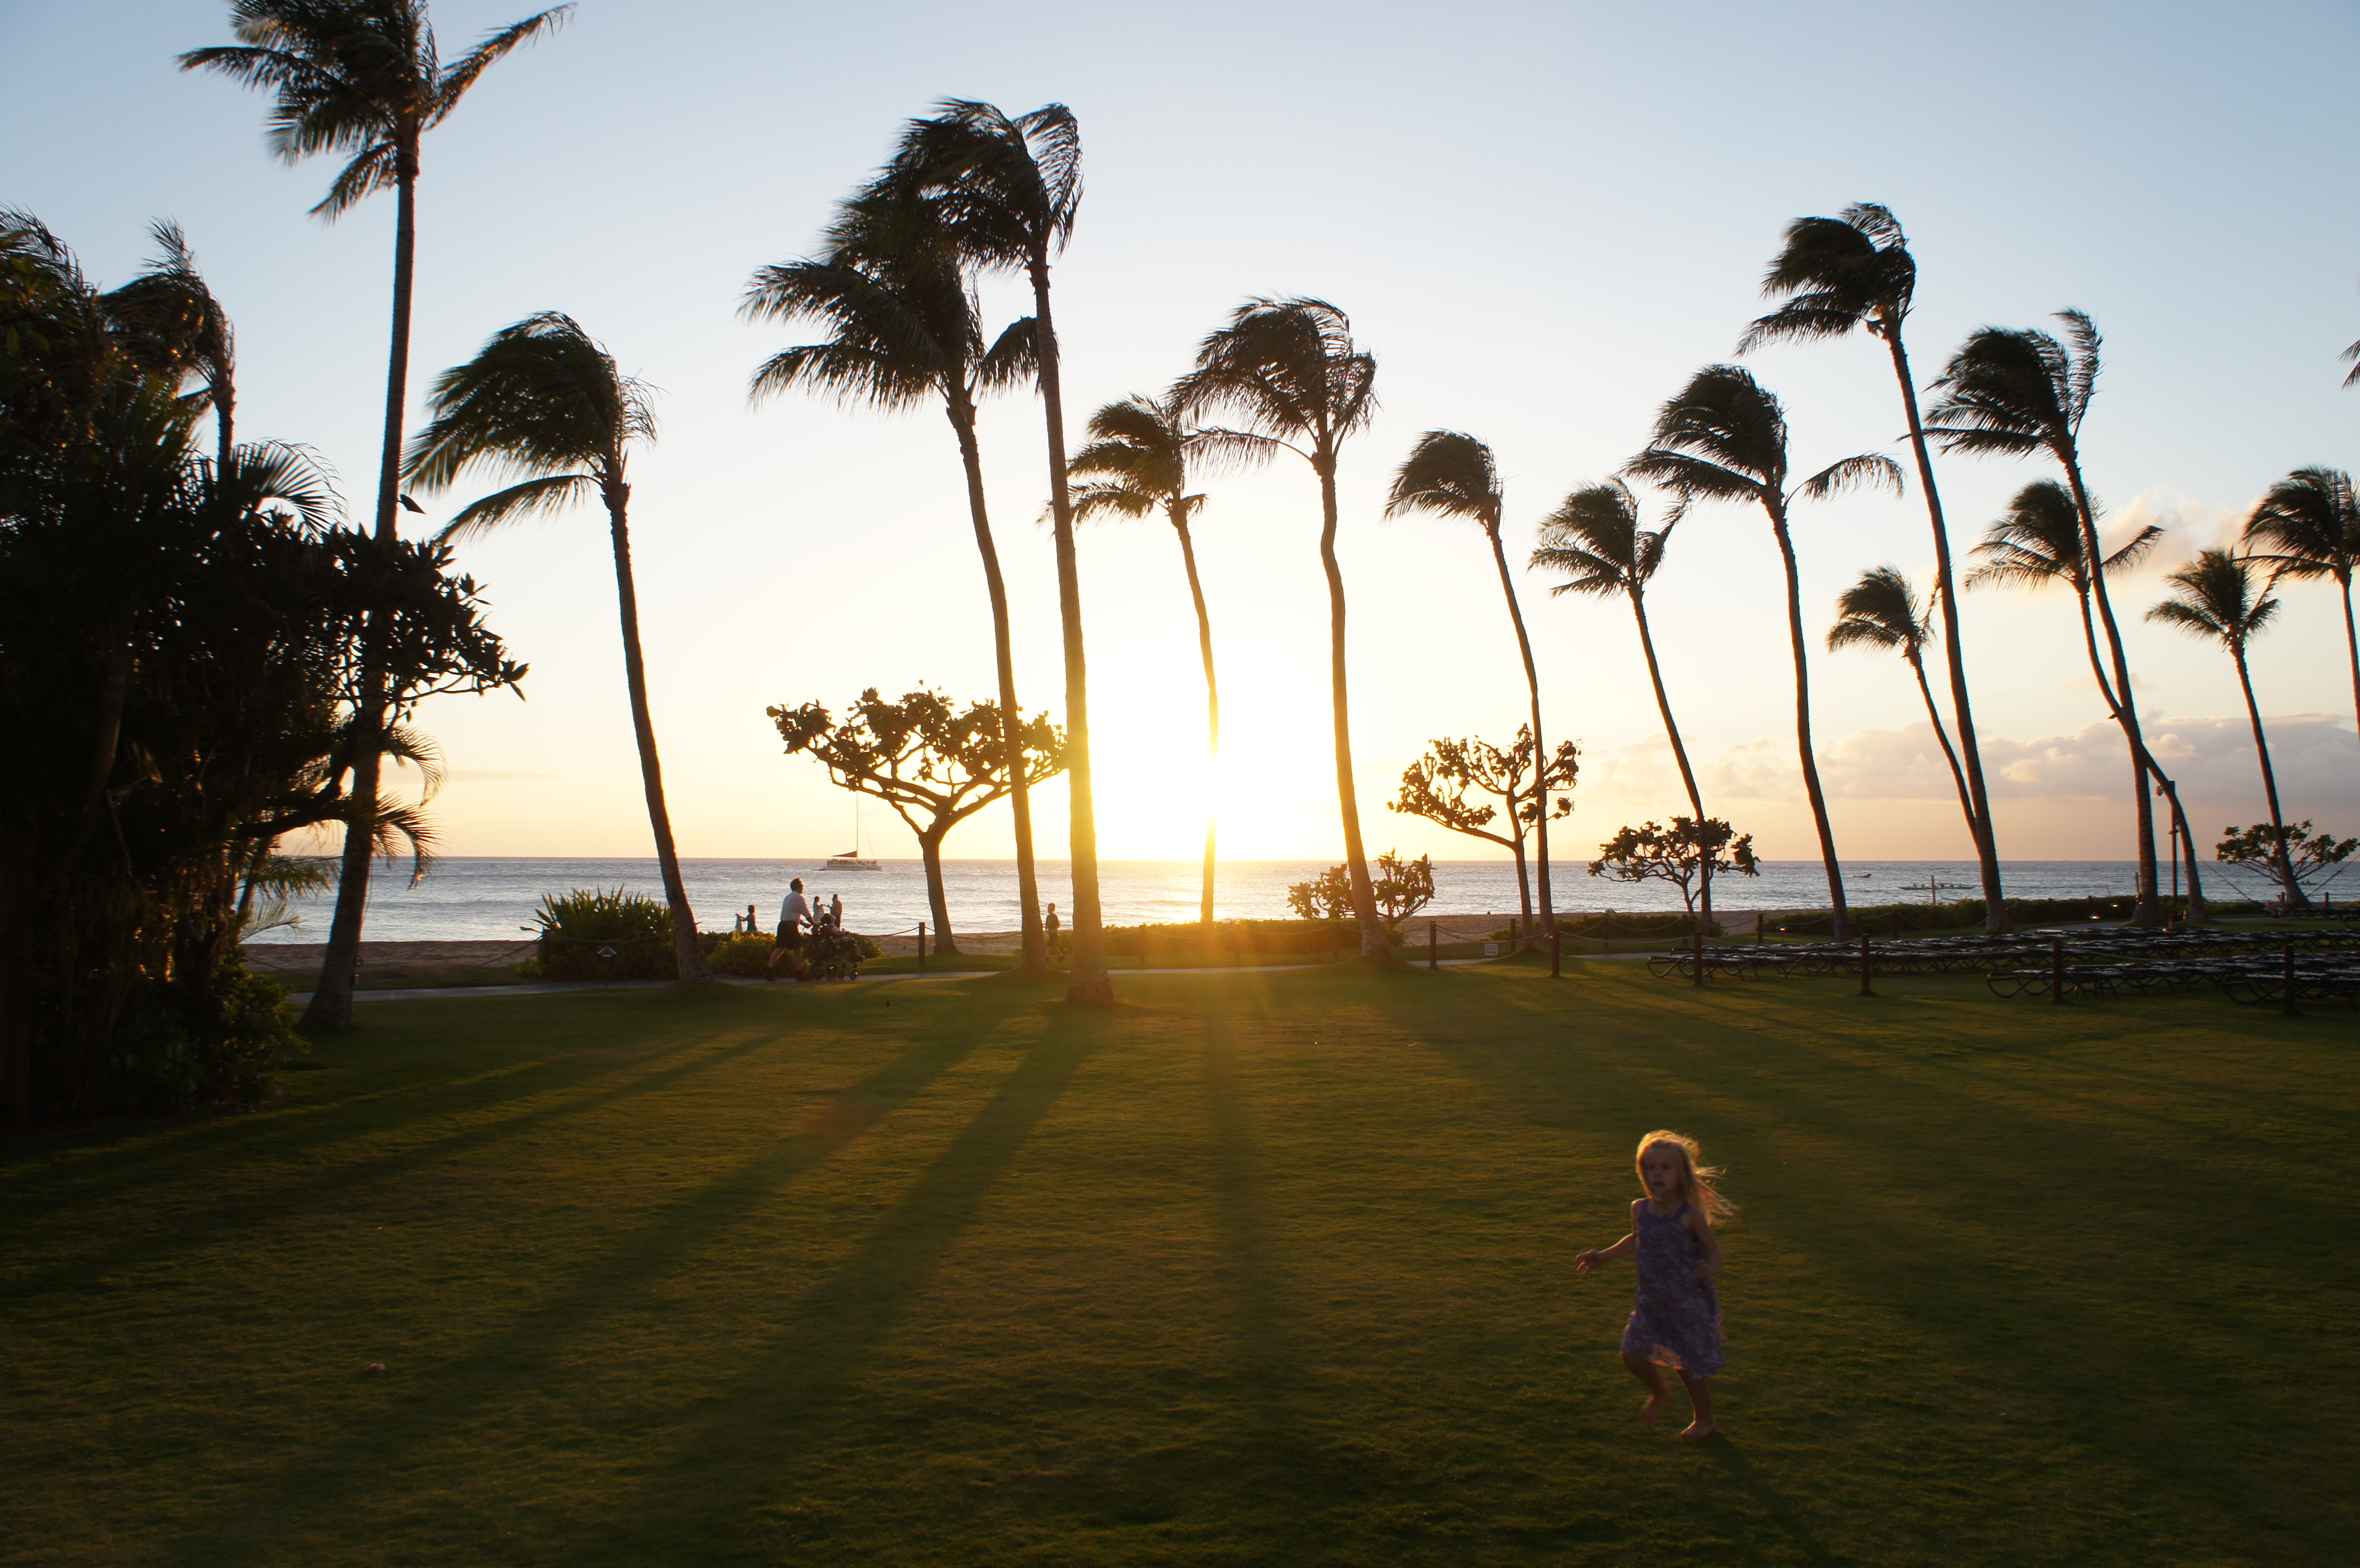
running, sunset, child, sky, water, plant, cloud, afterglow, nature, tree, natural environment, People on beach, sunlight, arecales, dusk, sunrise, People in nature, leisure, horizon, landscape, happy, Tints and shades, grass, beach, palm tree, calm, shore, backlighting, travel, tropics, natural landscape, evening, event, wilderness, coast, ocean, sun, attalea speciosa, tourism, caribbean, dawn, wind, bay, sea, vacation, silhouette, wave